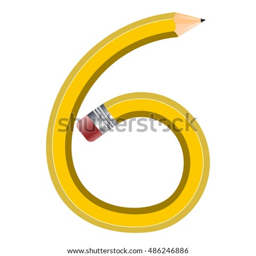
the number in the form of a bent pencil .